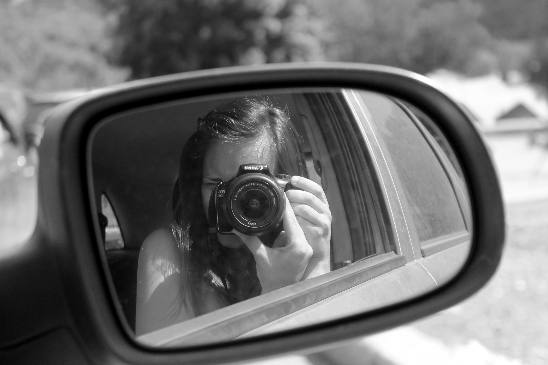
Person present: Yes